Atari 8-bit computers

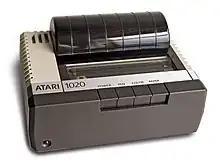
Atari 1020 four-color plotter

During the lifetime of the 8-bit series, Atari released a large number of peripherals including cassette tape drives, 5.25-inch floppy drives, printers, modems, a touch tablet, and an 80-column display module.